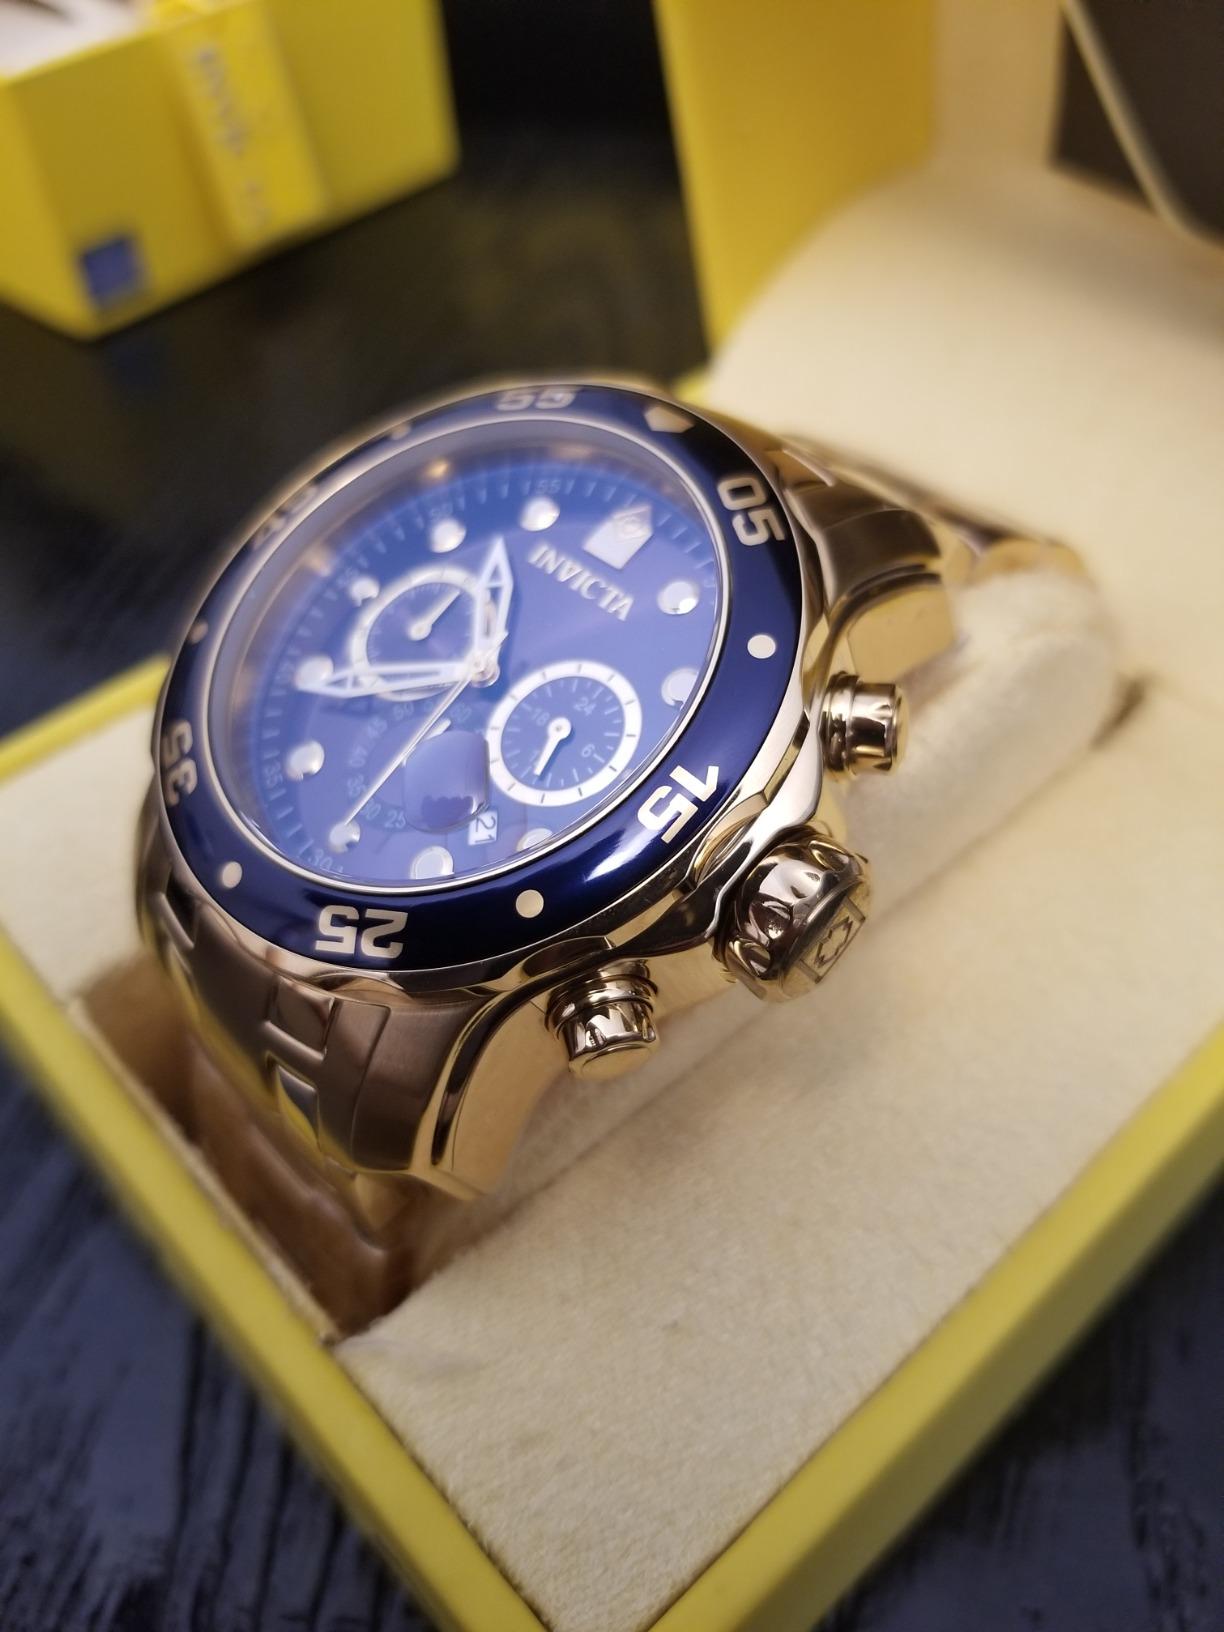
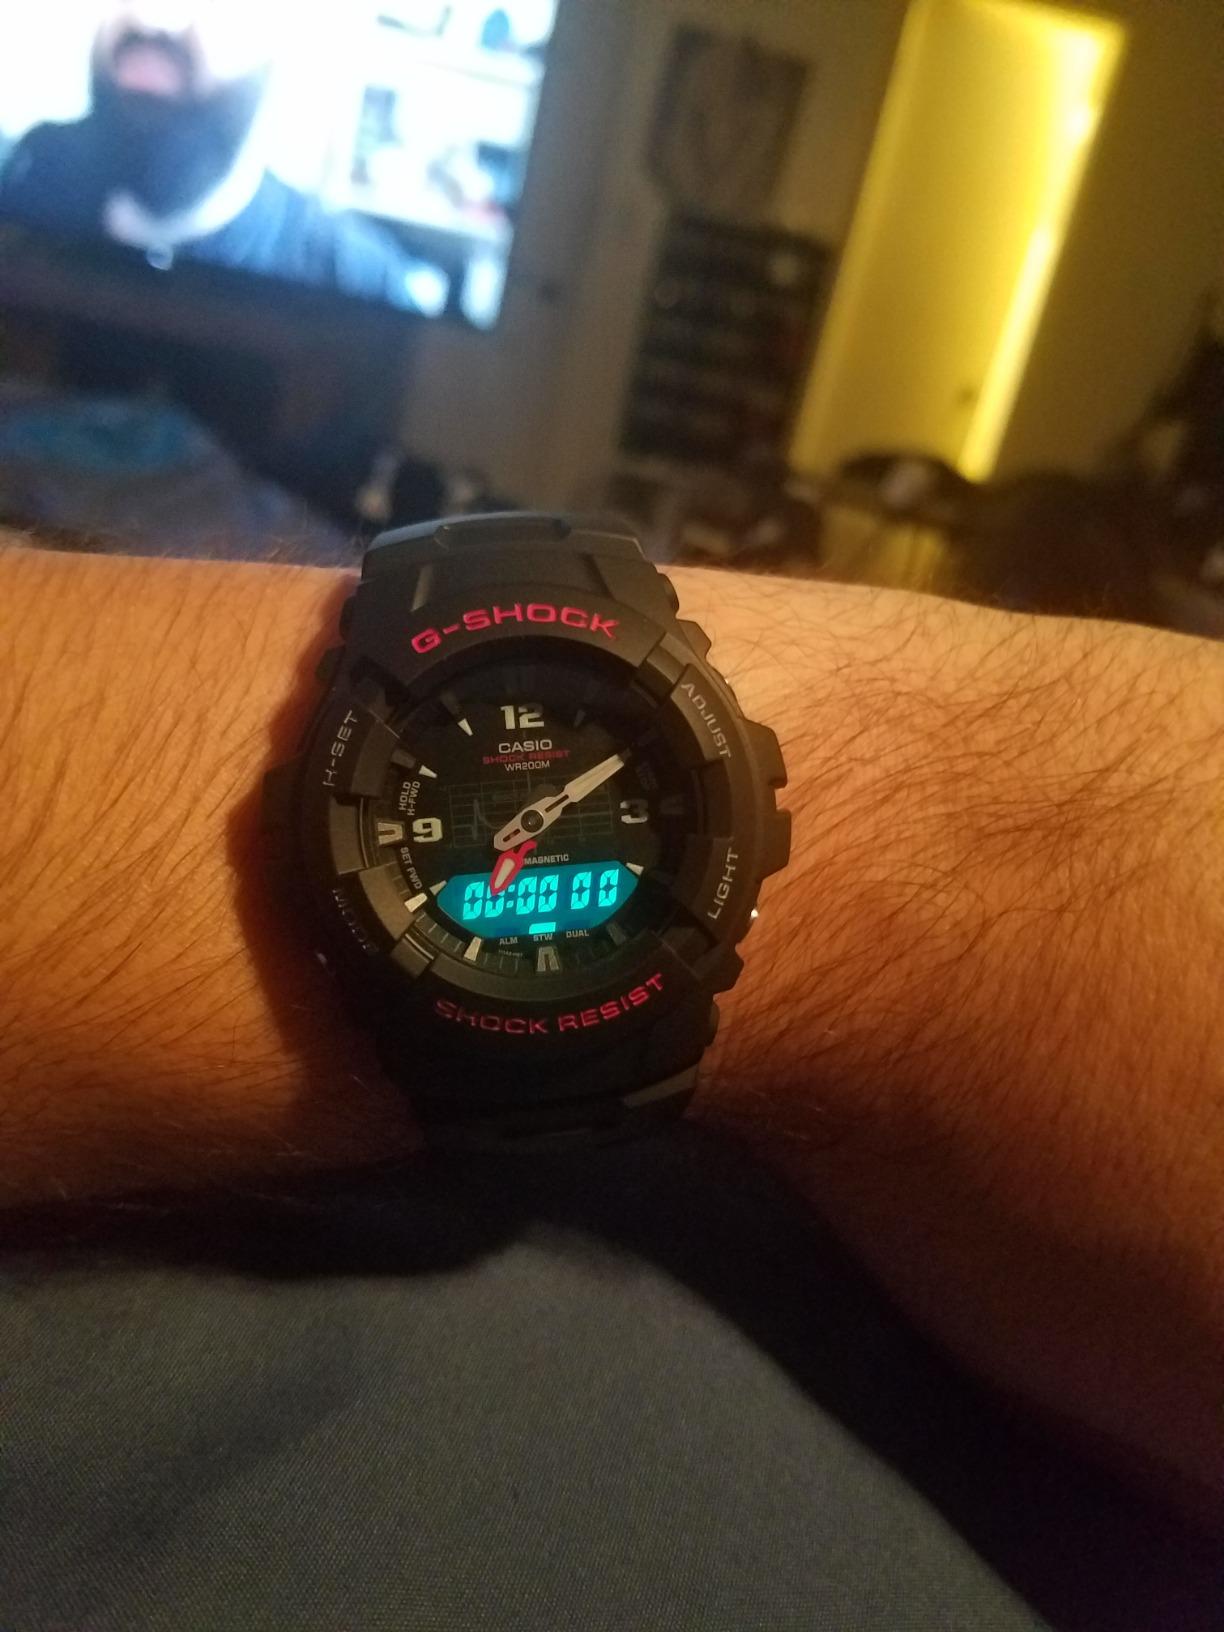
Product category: accessories_watch
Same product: no